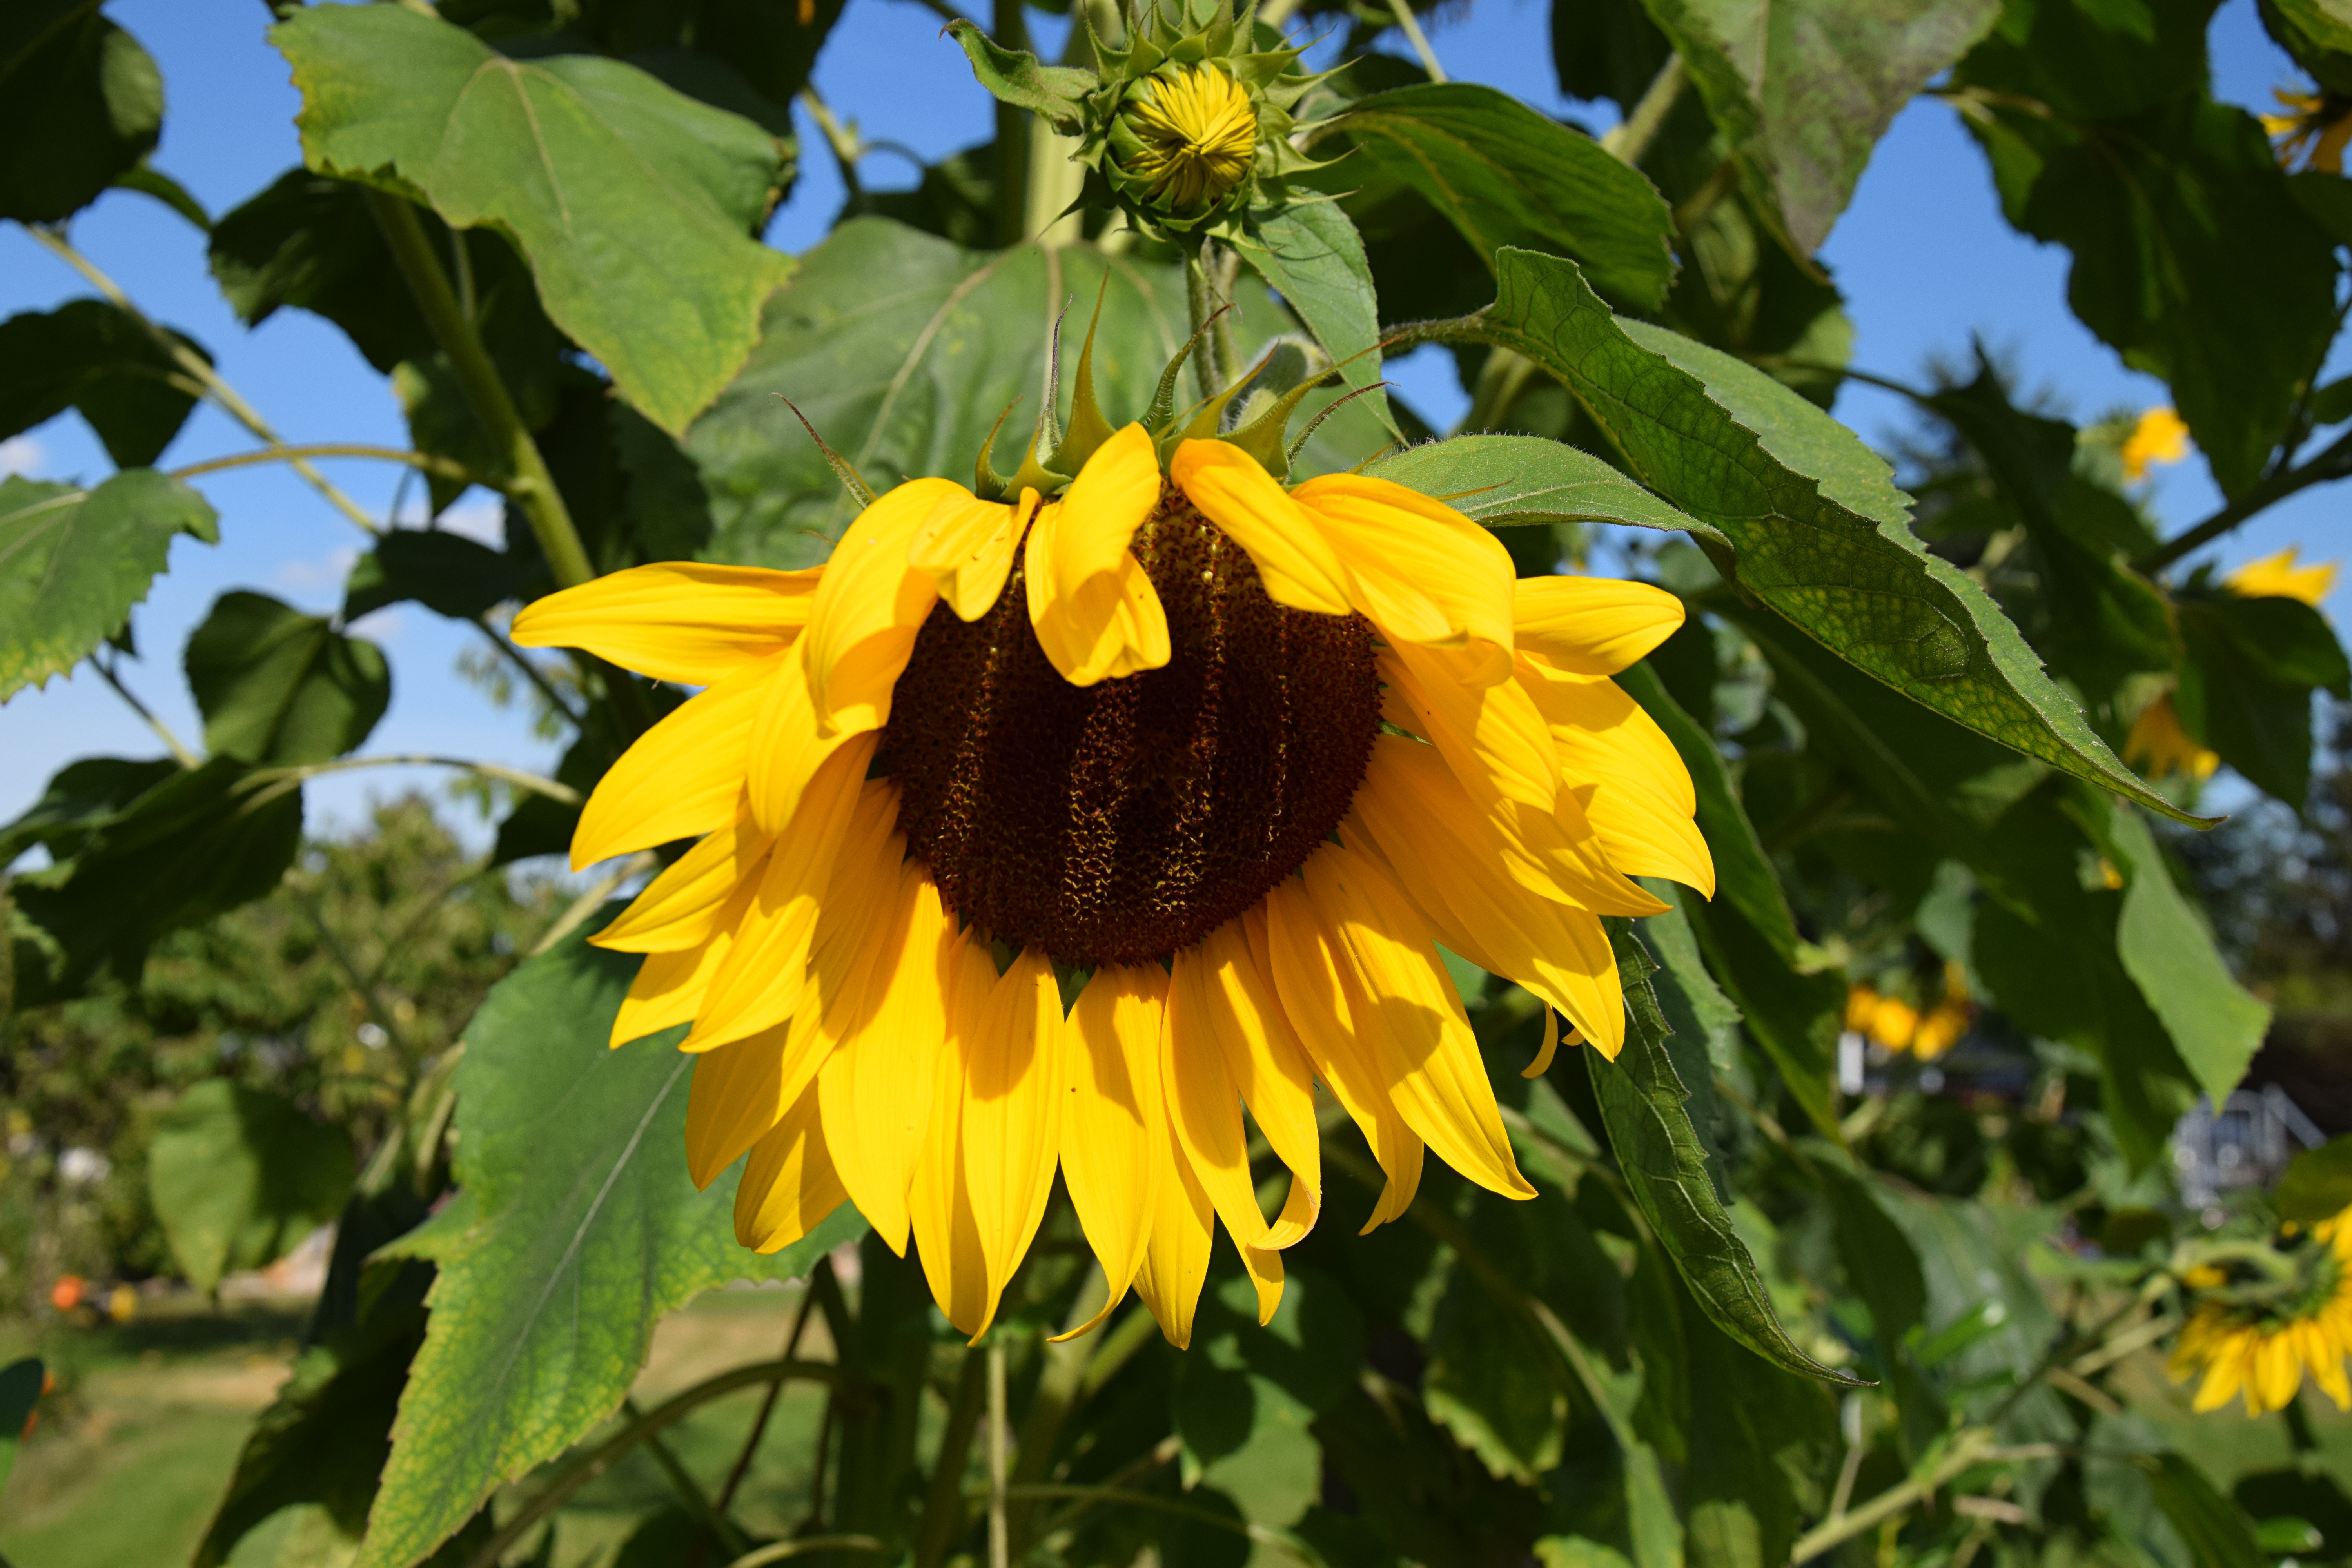
plant, field, flower, green, botany, yellow, flora, sunflower, wildflower, sun flower, flowering plant, daisy family, sunflower seed, annual plant, land plant